Dougga

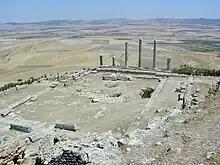
Remains of the Temple of Saturn overlooking the valley.

Saturn was the successor of the Punic Ba'al Hammon and was the attendant (') of Tanit or Heavenly Juno ('). During the Roman era, the city of Dougga had at least two sanctuaries dedicated to Saturn. The evidence for the existence of one of the two derives mostly from inscriptions found in the city. The second temple, which is the one commonly known as the Temple of Saturn at Dougga, has been excavated. The remains of this temple, which are less significant than those of the capitol or the Temple of Juno Caelestis, are of particular interest because of their location. The ruins lie atop a promontory that overlooks the rich cereal valley of the Oued Khalled, from the theater and outside the bounds of the city. During the excavation works, remains of a temple of Ba'al Hammon, particularly ritual ditches ("") containing ex-votos, were discovered. The Roman temple thus replaced an indigenous sanctuary that dated back at least to the 2nd centuryBC. This sanctuary consisted essentially of a wide open space designed to receive ex-votos and sacrifices. It was covered over to facilitate the construction of the Temple of Saturn, the ruins of which can still be seen today.